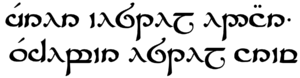
Le sindarin ou gris-elfique est une des langues construites imaginées par le romancier et philologue J. R. R. Tolkien dans le cadre de l'élaboration des récits de la Terre du Milieu. Il en commença la construction vers 1917 sous une forme alors appelée gnomique, et ne cessa ensuite au cours de sa vie d'en faire évoluer les conceptions, tant dans ses caractéristiques proprement linguistiques que dans sa place dans la narration. Le nom même de la langue fut modifié plusieurs fois, et le terme de sindarin n'apparut qu'au début des années 1950 à la fin de la rédaction du Seigneur des anneaux, l'œuvre la plus connue de son auteur.